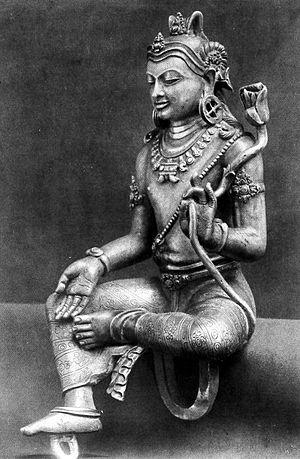
Bodhisattva de sattva « être », bodhi « éveil », est un terme sanskrit qui désigne dans le bouddhisme hinayana un bouddha avant que celui-ci ait atteint l'éveil. Dans le bouddhisme mahayana, il désigne celui qui a formé le vœu de suivre le chemin indiqué par le Bouddha Shakyamuni, a pris le refuge auprès des trois joyaux et respecte strictement les disciplines destinées aux bodhisattvas, pour aider d'abord les autres êtres sensibles à s'éveiller, retardant sa propre libération par compassion.